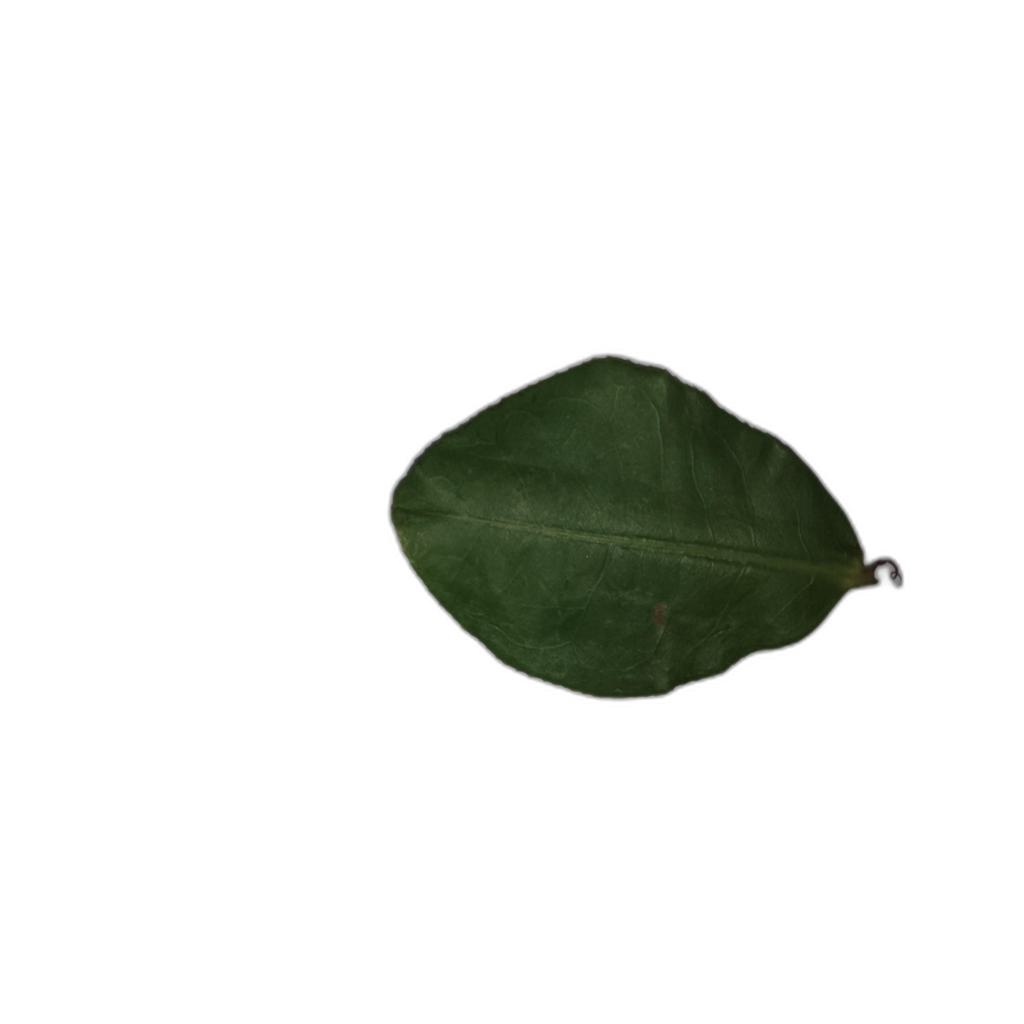
Label: Healthy